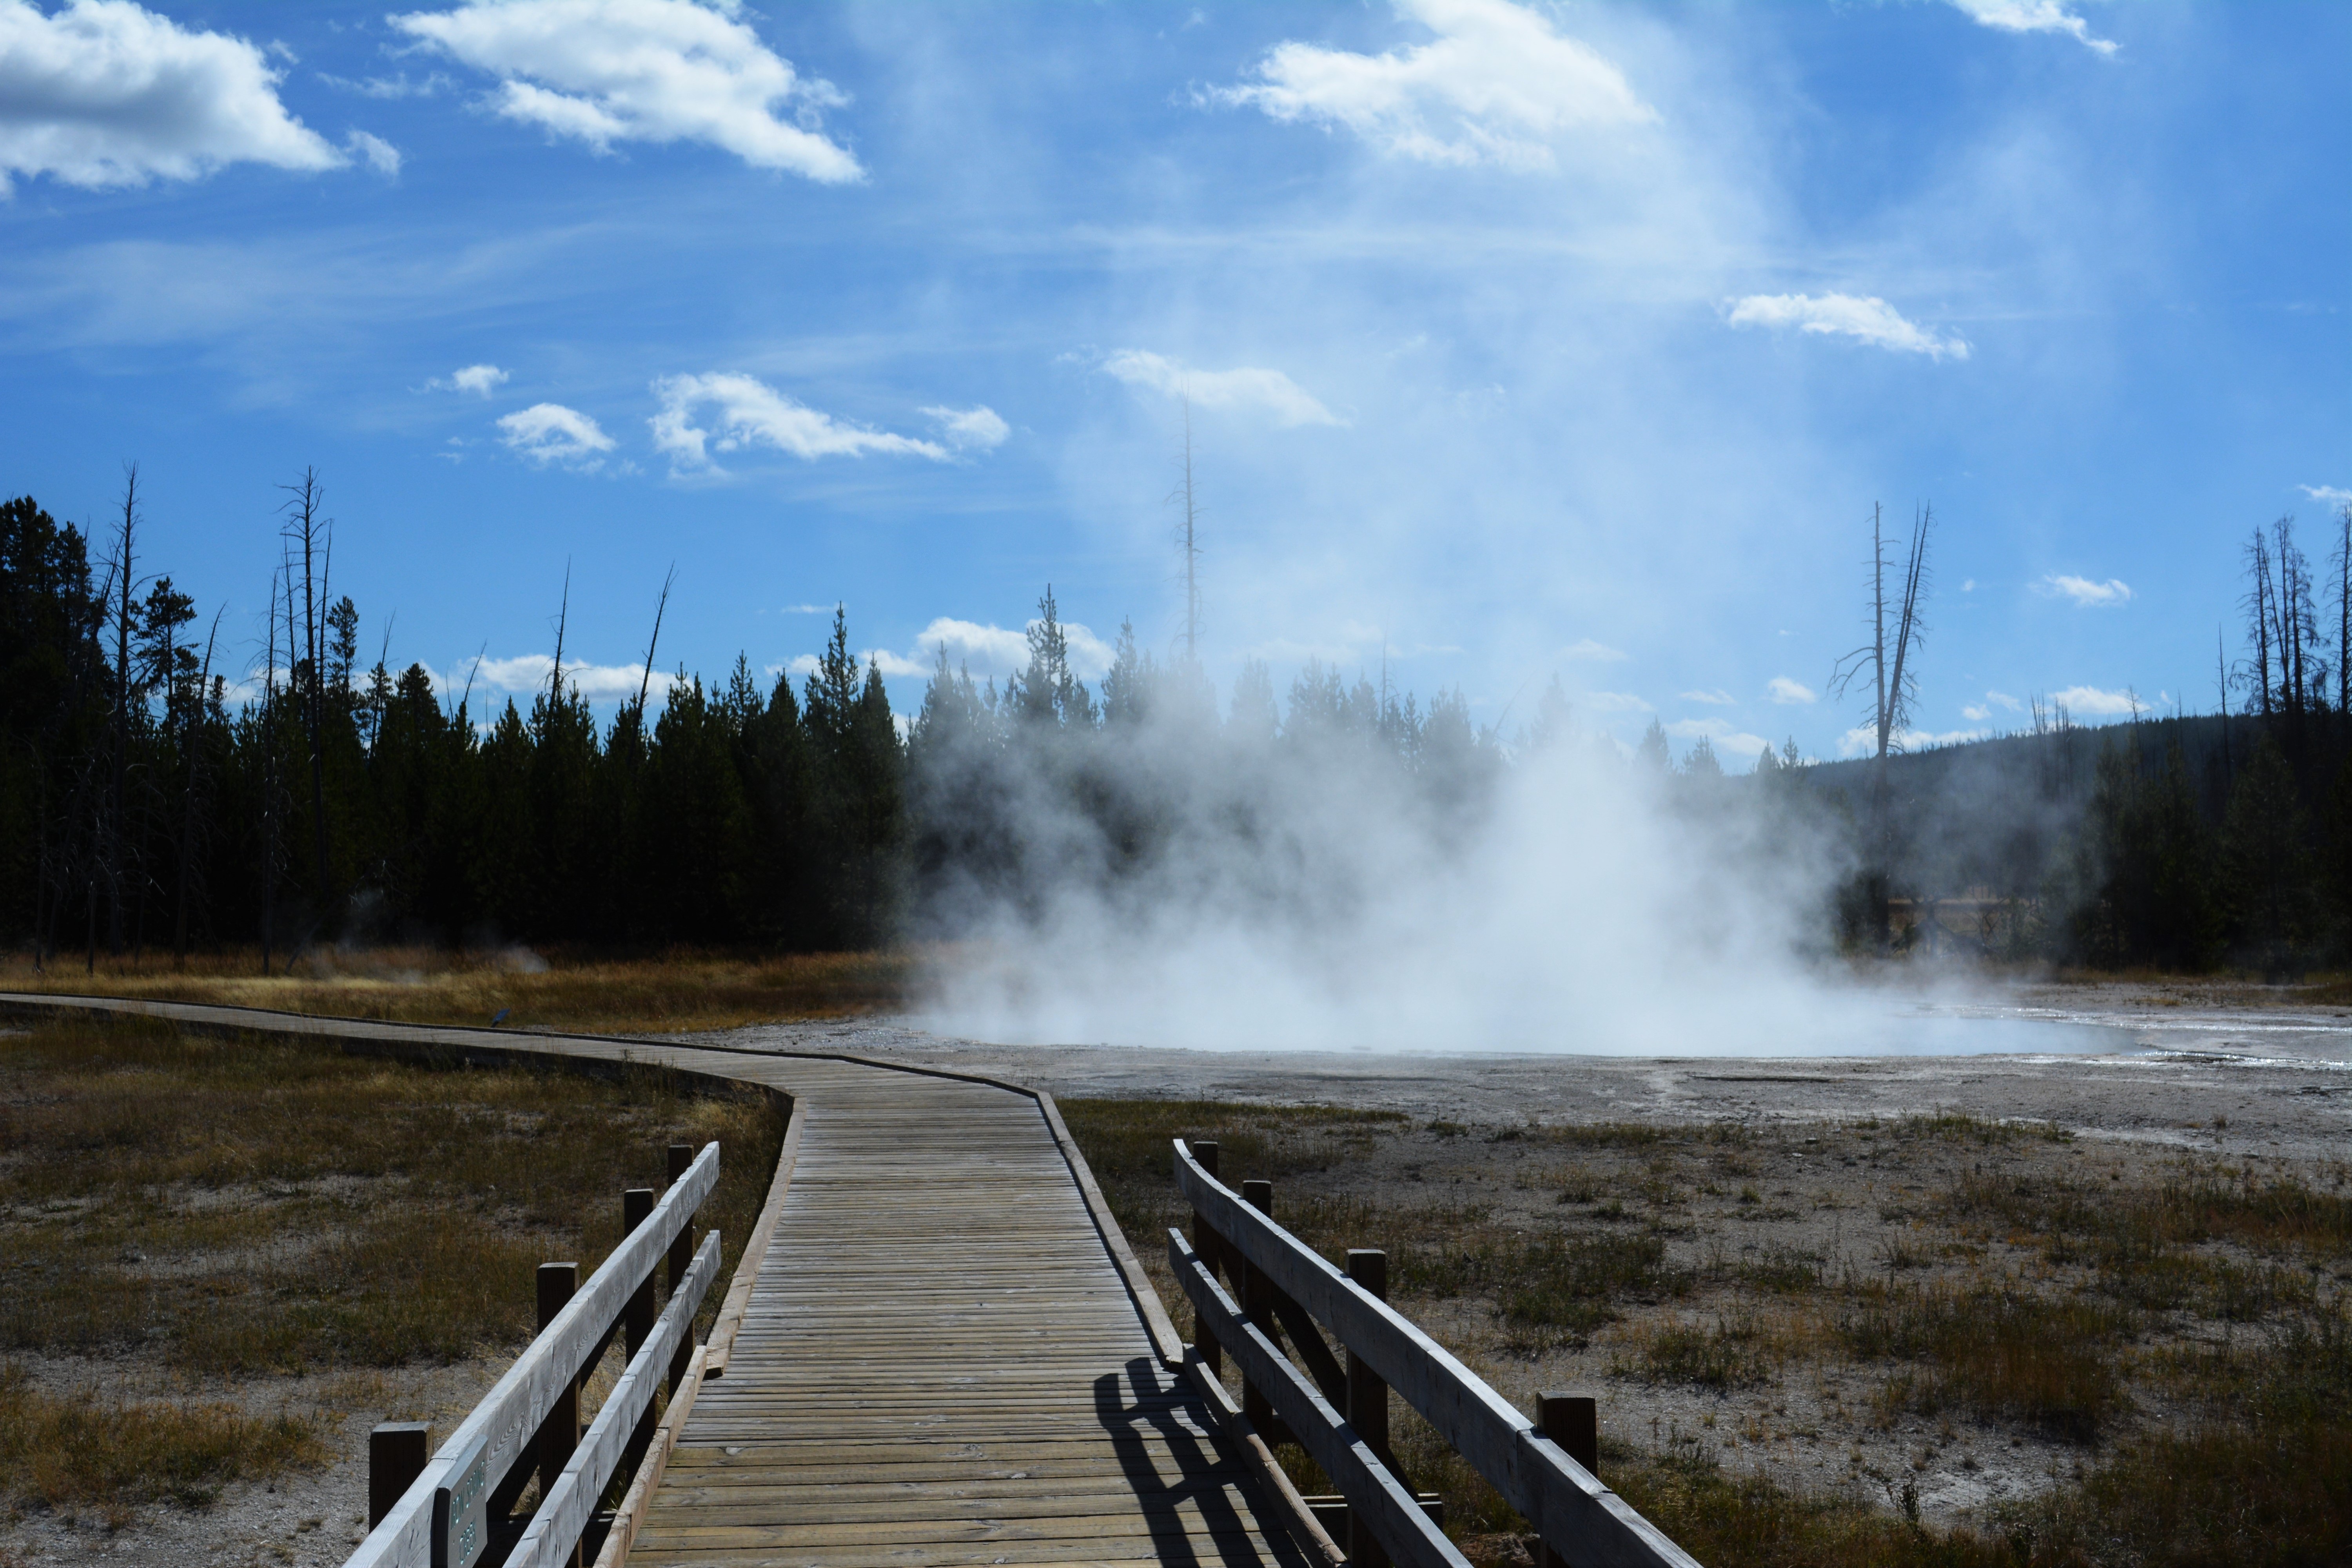
landscape, water, nature, wilderness, mountain, winter, cloud, mist, steam, morning, river, national park, body of water, yellowstone, hotspring, geothermal, geyser, landform, geographical feature, atmospheric phenomenon